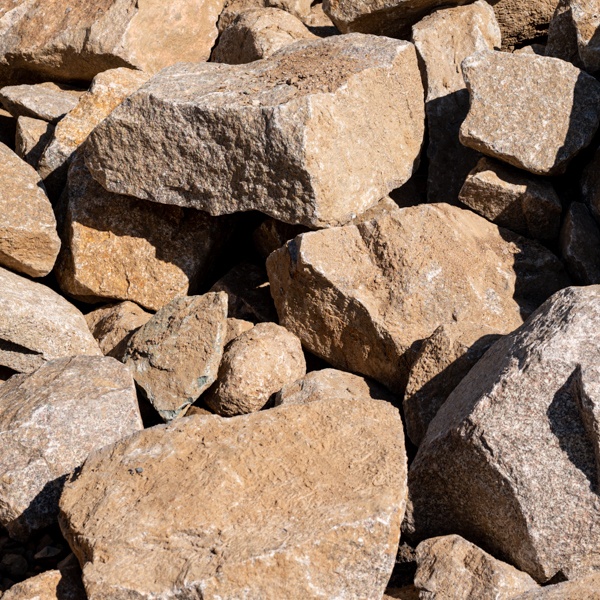
Split Face Granite (150-600mm)
Split Face Granite is a great option to use for garden edging, as a garden feature or to construct a retaining wall. Granite is a great all rounder stone that is durable, hardy and blends in naturally with any landscaping theme or design. Sizes of these rocks vary, so to get the best result we recommend visiting our yard to choose the combination of rocks that would work best for your projects. Price is per m 3
Brand: BWC
Category: Home & Garden > Fireplace & Wood Stove Accessories > Log Rack & Carrier Accessories > Back Walls